Le Quesnoy

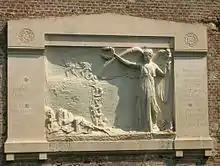
The New Zealand monument commemorating the liberation of Le Quesnoy.

The town was taken on 23 August 1914 by German troops and suffered a harsh occupation for four years. The mayor of the town, Achille Carlier, was condemned for hiding wounded French and British on the arrival of German troops. Carlier was put on trial in Brussels. He was defended by a German lawyer and convicted.